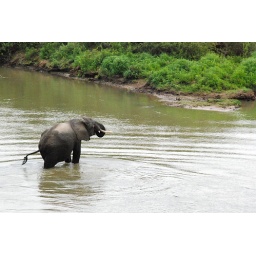
elephant in the river